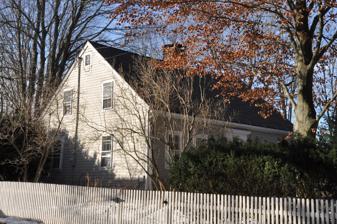
Building: Aaron Bronson House
Country: United States of America
Year built: 1785
Historic house in Connecticut, United States United States historic place Aaron Bronson House U.S. National Register of Historic Places Show map of Connecticut Show map of the United States Location 846 Southford Rd., Southbury, Connecticut Coordinates 41°28′17″N 73°10′58″W / 41.47139°N 73.18278°W / 41.47139; -73.18278 ( Aaron Bronson House ) Area 5.4 acres (2.2 ha) Built 1785 ( 1785 ) Architectural style Colonial NRHP reference No. 93000656 Added to NRHP July 29, 1993 The Aaron Bronson House is a historic house at 846 Southford Road in Southbury, Connecticut .  Built in around the year 1785, it is a good local example of a Colonial-style Cape, noted for its particularly fine and well-preserved interior.  It was listed on the National Register of Historic Places in 1993. Description and history The Aaron Bronson House stands on the south side of Southford Road ( Connecticut Route 67 ), southeast of Southbury's village center.  Its main block is a 1 + 1 ⁄ 2 -story wood-frame structure, with a central chimney and clapboarded exterior.  A 19th-century ell extends to the rear, with a second, more modern ell, attached to it.  The main facade is five bays wide, and is minimally adorned with just a Greek Revival entrance surround.  The interior retains virtually all of its original Federal-style finishes, including paneled and pilastered fireplace surrounds, beaded moulding, and builtin cabinetry. The early history of this house is not known in great detail; it was most likely built about 1785, based on its traditional Colonial form and early Federal period interior.  The property was associated for many years with the locally prominent Bronson family, who were early colonial settlers of the region. Aaron Bronson, who was known to own it in the early 19th century, was a successful cordwainer (shoemaker) and buttonmaker, who left a substantial estate on his death in 1835.  His son, Augustus, sold the house out of the family in 1847. See also National Register of Historic Places listings in New Haven County, Connecticut References